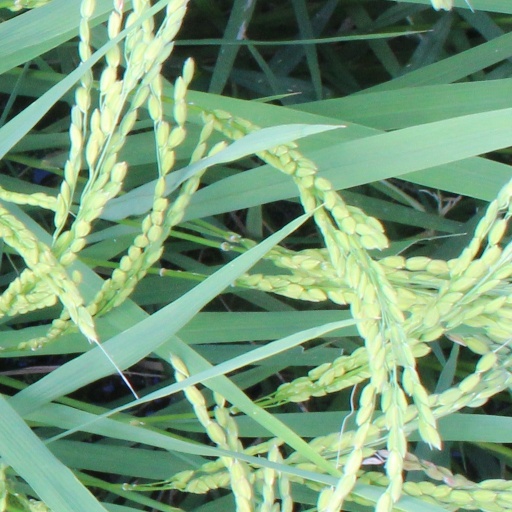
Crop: rice